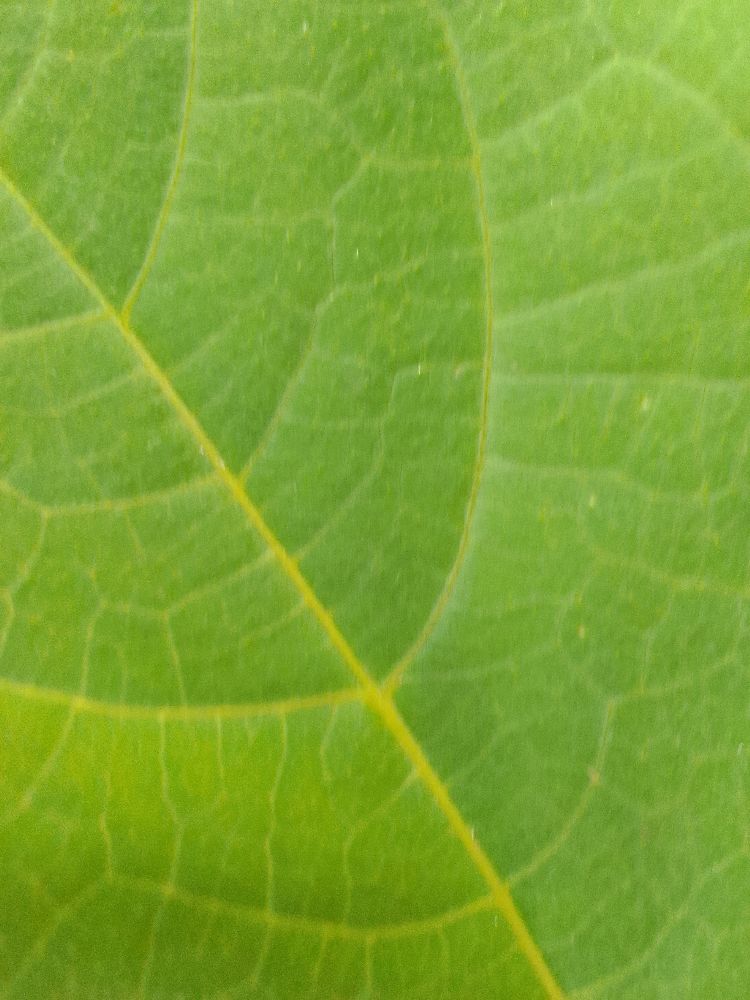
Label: healthy